Cash's

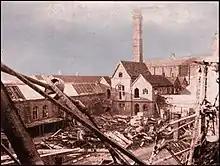
November 1940: factory yard after the raid

The factory was damaged by bombing in the Second World War, and parts subsequently demolished. Cash's had many difficulties rebuilding and trying to get back to pre-war capacity. By 1952 the greater part of the work was done.